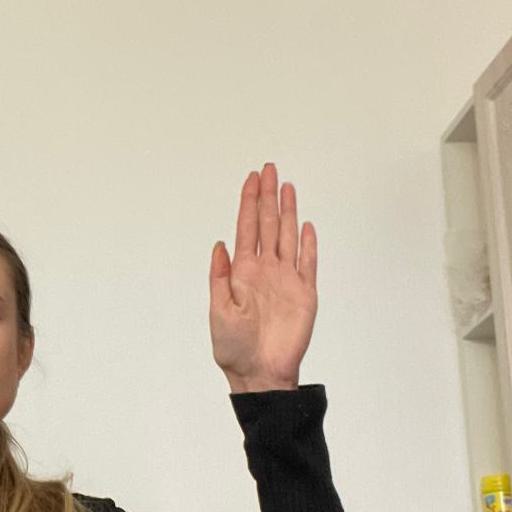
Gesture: stop